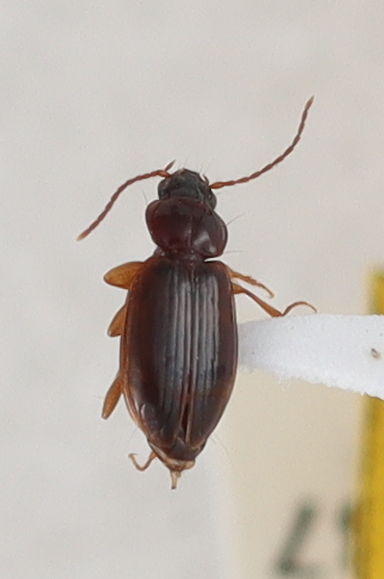
Scientific name: Trechus obtusus
Plot: 14
Trap: S
Collected: 20210727